Ford Falcon (Australia)

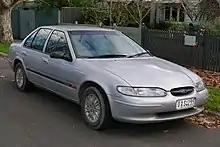
EL Falcon GLi Saphhire sedan

The final E-series model, the EL Falcon, was released in October 1996, and was merely a facelift of the EF intended to keep sales strong until the sixth generation AU Falcon was launched. The most obvious change visually, was the return of the grille on the GLi and Futura spec levels. The new oval grille tied in with Ford's global lineup of the time. Cosmetic updates extended further with the bonnet, front bumper and headlamps also receiving a revised design. New grilles were now prominent on the luxury variants (Fairmont and Fairmont Ghia), and the quad-headlamps of the XR sport models gained minor changes. New wheel trims were featured on all trim levels, and station wagon variants gained white tinted indicator lenses, replacing the amber tint which had been common since the introduction of the EA.